National Jazz Archive

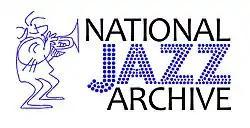
The most recent logo as designed and released in 2018

The National Jazz Archive is a collection of materials pertaining to jazz and blues that is kept at the Loughton Library in Essex, England. The archive was founded by British trumpeter Digby Fairweather in 1998 and contains visual and print materials from the 1920s to the present.